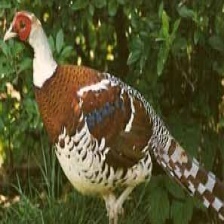
Species: ELLIOTS  PHEASANT
Scientific name: SYRMATICUS ELLIOTI